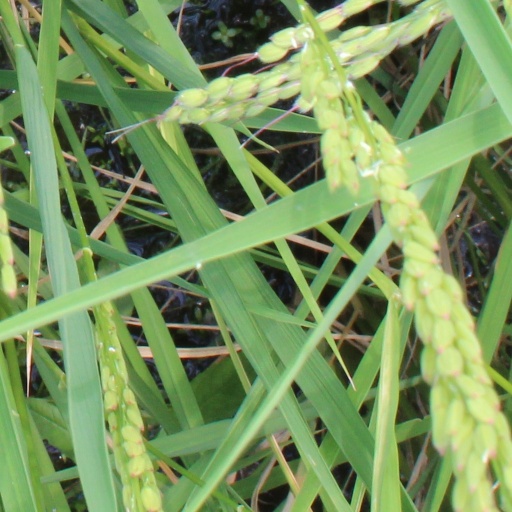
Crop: rice